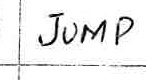
Label: jump